Nan Whaley

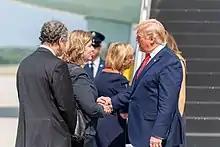
Whaley and U.S. Senator Sherrod Brown greet President Donald Trump at Wright-Patterson Air Force Base in August 2019

Early in her time in office, Whaley founded the Dayton Region Manufacturing Task Force, which is "a regional effort committed to advocating for manufacturing and promoting a strong manufacturing workforce." Initiatives like this and a surge of high tech and research jobs have spurred $600,000,000 in investment in the region. During Whaley's term, the unemployment rate in the City of Dayton declined from 9.3% to 5.5%. In 2015, Site Selection magazine named Dayton, which has strong economic ties to the nearby Wright-Patterson Air Force Base, the overall second-best mid-sized city for new business expansion projects in the nation.